Jersey

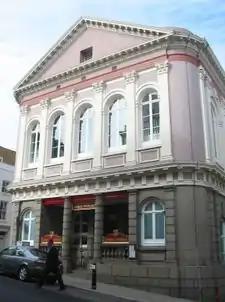
The States building in St. Helier

Jersey is a Crown Dependency, and is not part of the United Kingdom, being officially part of the British Islands. As one of the Crown Dependencies, Jersey is autonomous and self-governing, with its own independent legal, administrative and fiscal systems. Jersey's government has described Jersey as a "self-governing, democratic country with the power of self-determination". Jersey and its people have historically been described as a nation.